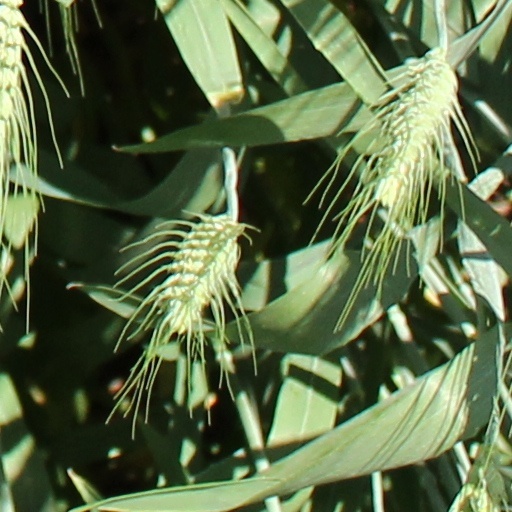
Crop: wheat